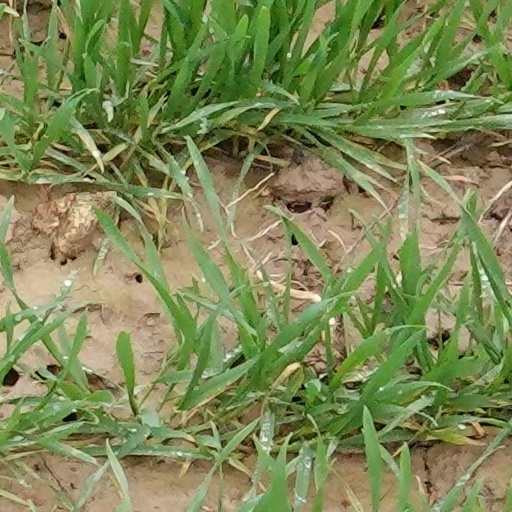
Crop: wheat